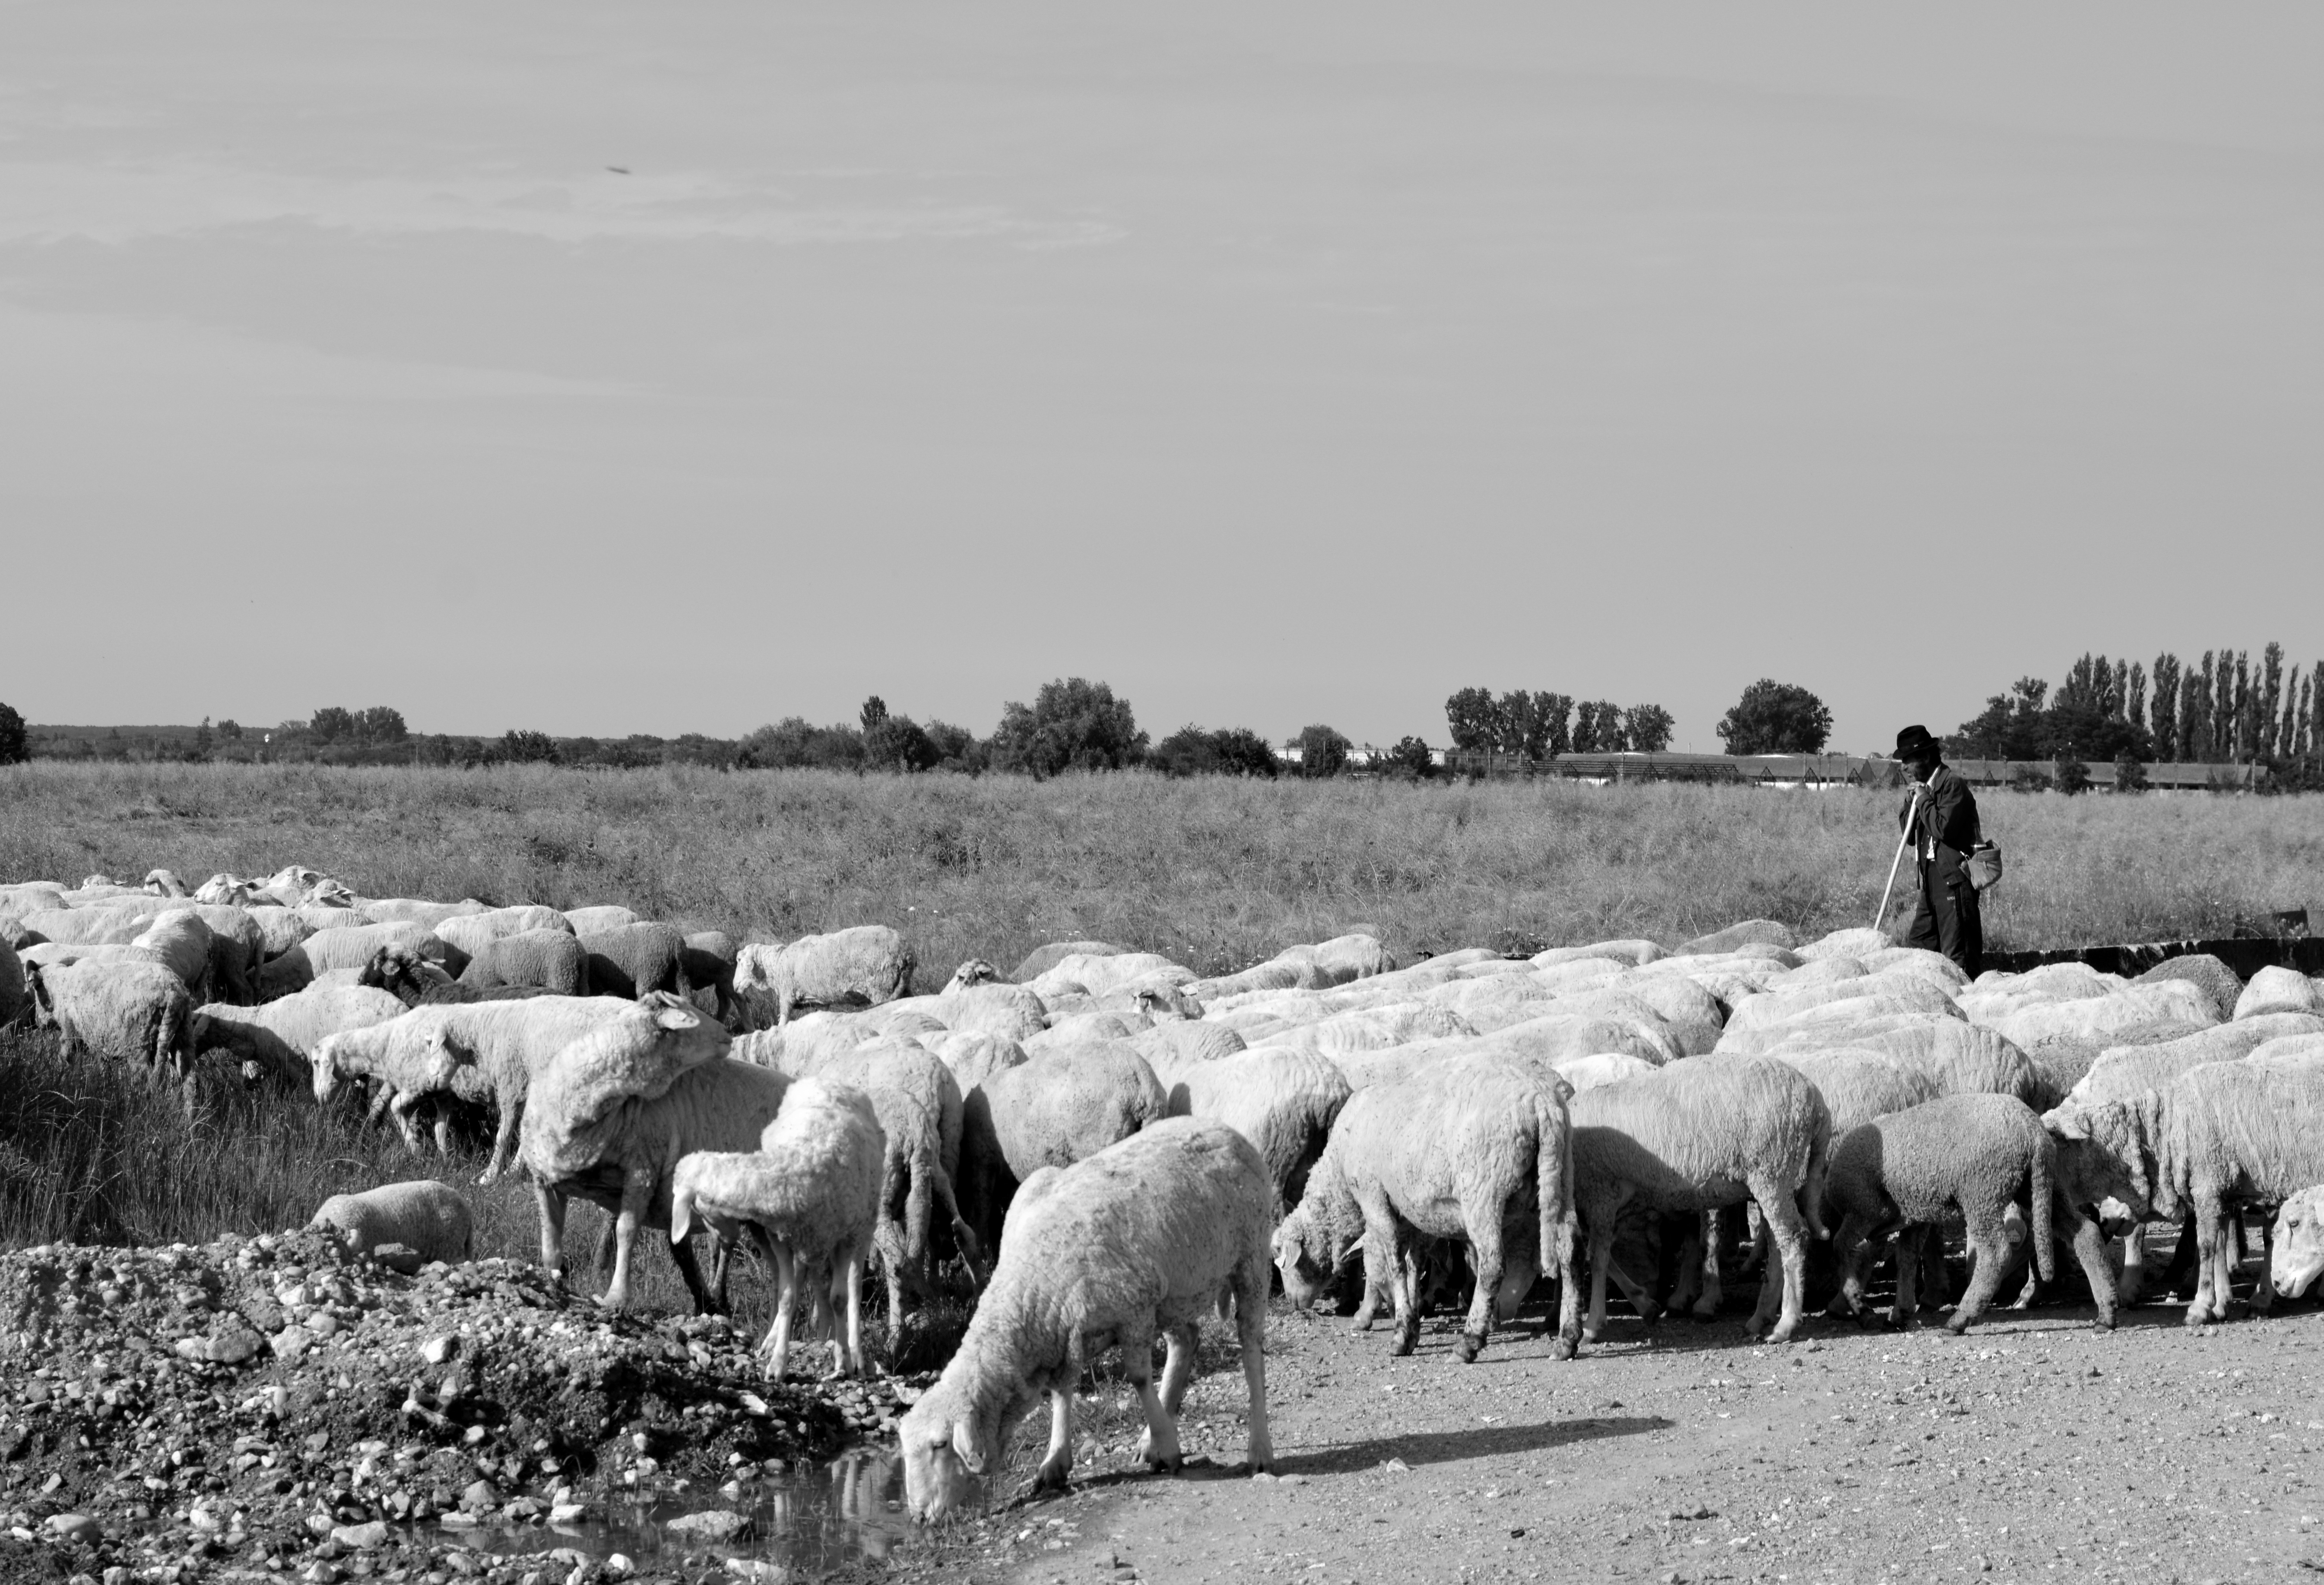
black and white, field, farm, herd, pasture, grazing, sheep, mammal, monochrome, camp, sheeps, rural area, camacho, monochrome photography, herding, goatherd, cattle like mammal, cow goat family